Beowulf and Middle-earth

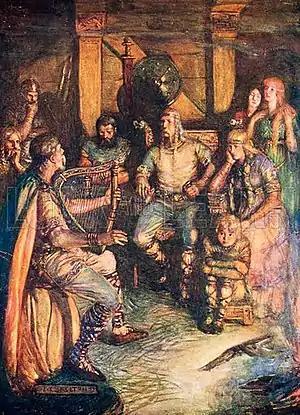
Illustration of an Anglo-Saxon minstrel performing

A quality of literature that Tolkien particularly prized, and sought to achieve in "The Lord of the Rings", was the impression of depth, of hidden vistas into ancient history. He found this especially in "Beowulf", but also in other works that he admired, such as Virgil's "Aeneid", Shakespeare's "Macbeth", "Sir Orfeo", and "Grimms' Fairy Tales". "Beowulf" contains numerous digressions into other stories which have functions other than advancing the plot, in Adrien Bonjour's words rendering "the background of the poem extraordinarily alive", and providing contrasts and examples that repeatedly illuminate the key points of the main story with flashes of the distant past. Tolkien stated in "The Monsters and the Critics" that "Beowulf":